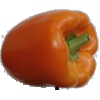
Label: Pepper Orange 1